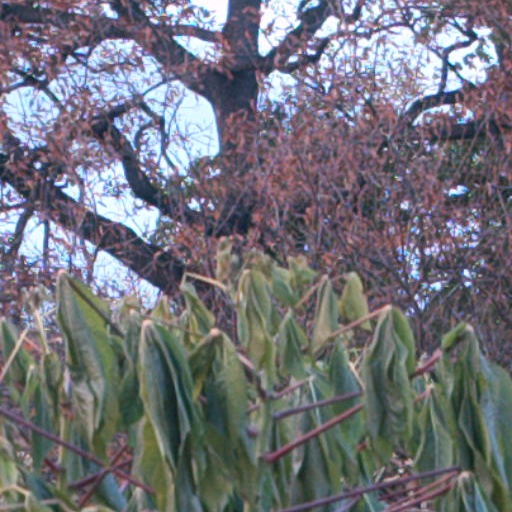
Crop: cassava